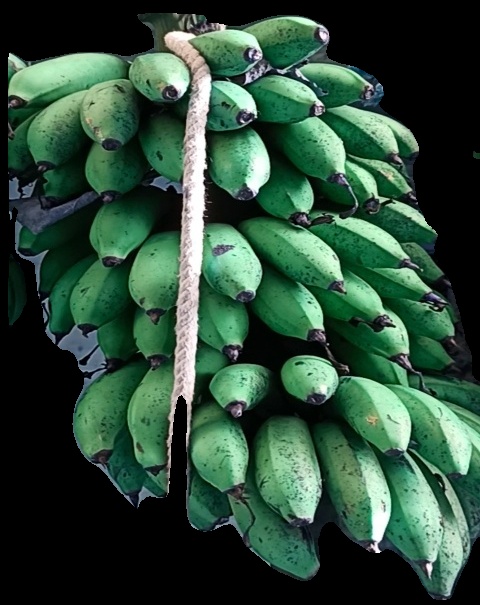
Variety: rasbale
Grade: grade2